Tulasi in Hinduism

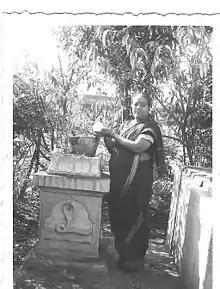
A woman from Maharashtra watering tulasi in 1970s

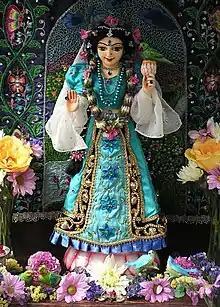
Murti of the goddess

Tulasi has been used for its therapeutic properties since circa 5000–4000 BCE. In the Rig Veda, Tulasi is mentioned and that is generally dated around to 1500 BCE.